$h*! My Dad Says

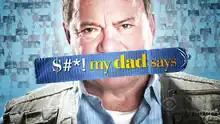

$#*! My Dad Says (pronounced "My Dad Says") is an American television sitcom produced by Warner Bros. Television that aired on CBS. It was based on the Twitter feed Shit My Dad Says, created by Justin Halpern and consisting of quotations from his father, Sam.